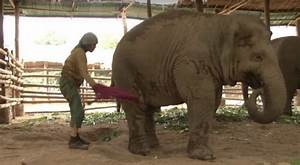
Label: elefante